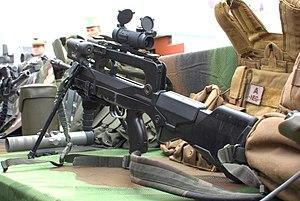
Fusil d'assaut famas doté d'une lunette, d'un désignateur laser et d'une poignée frontale